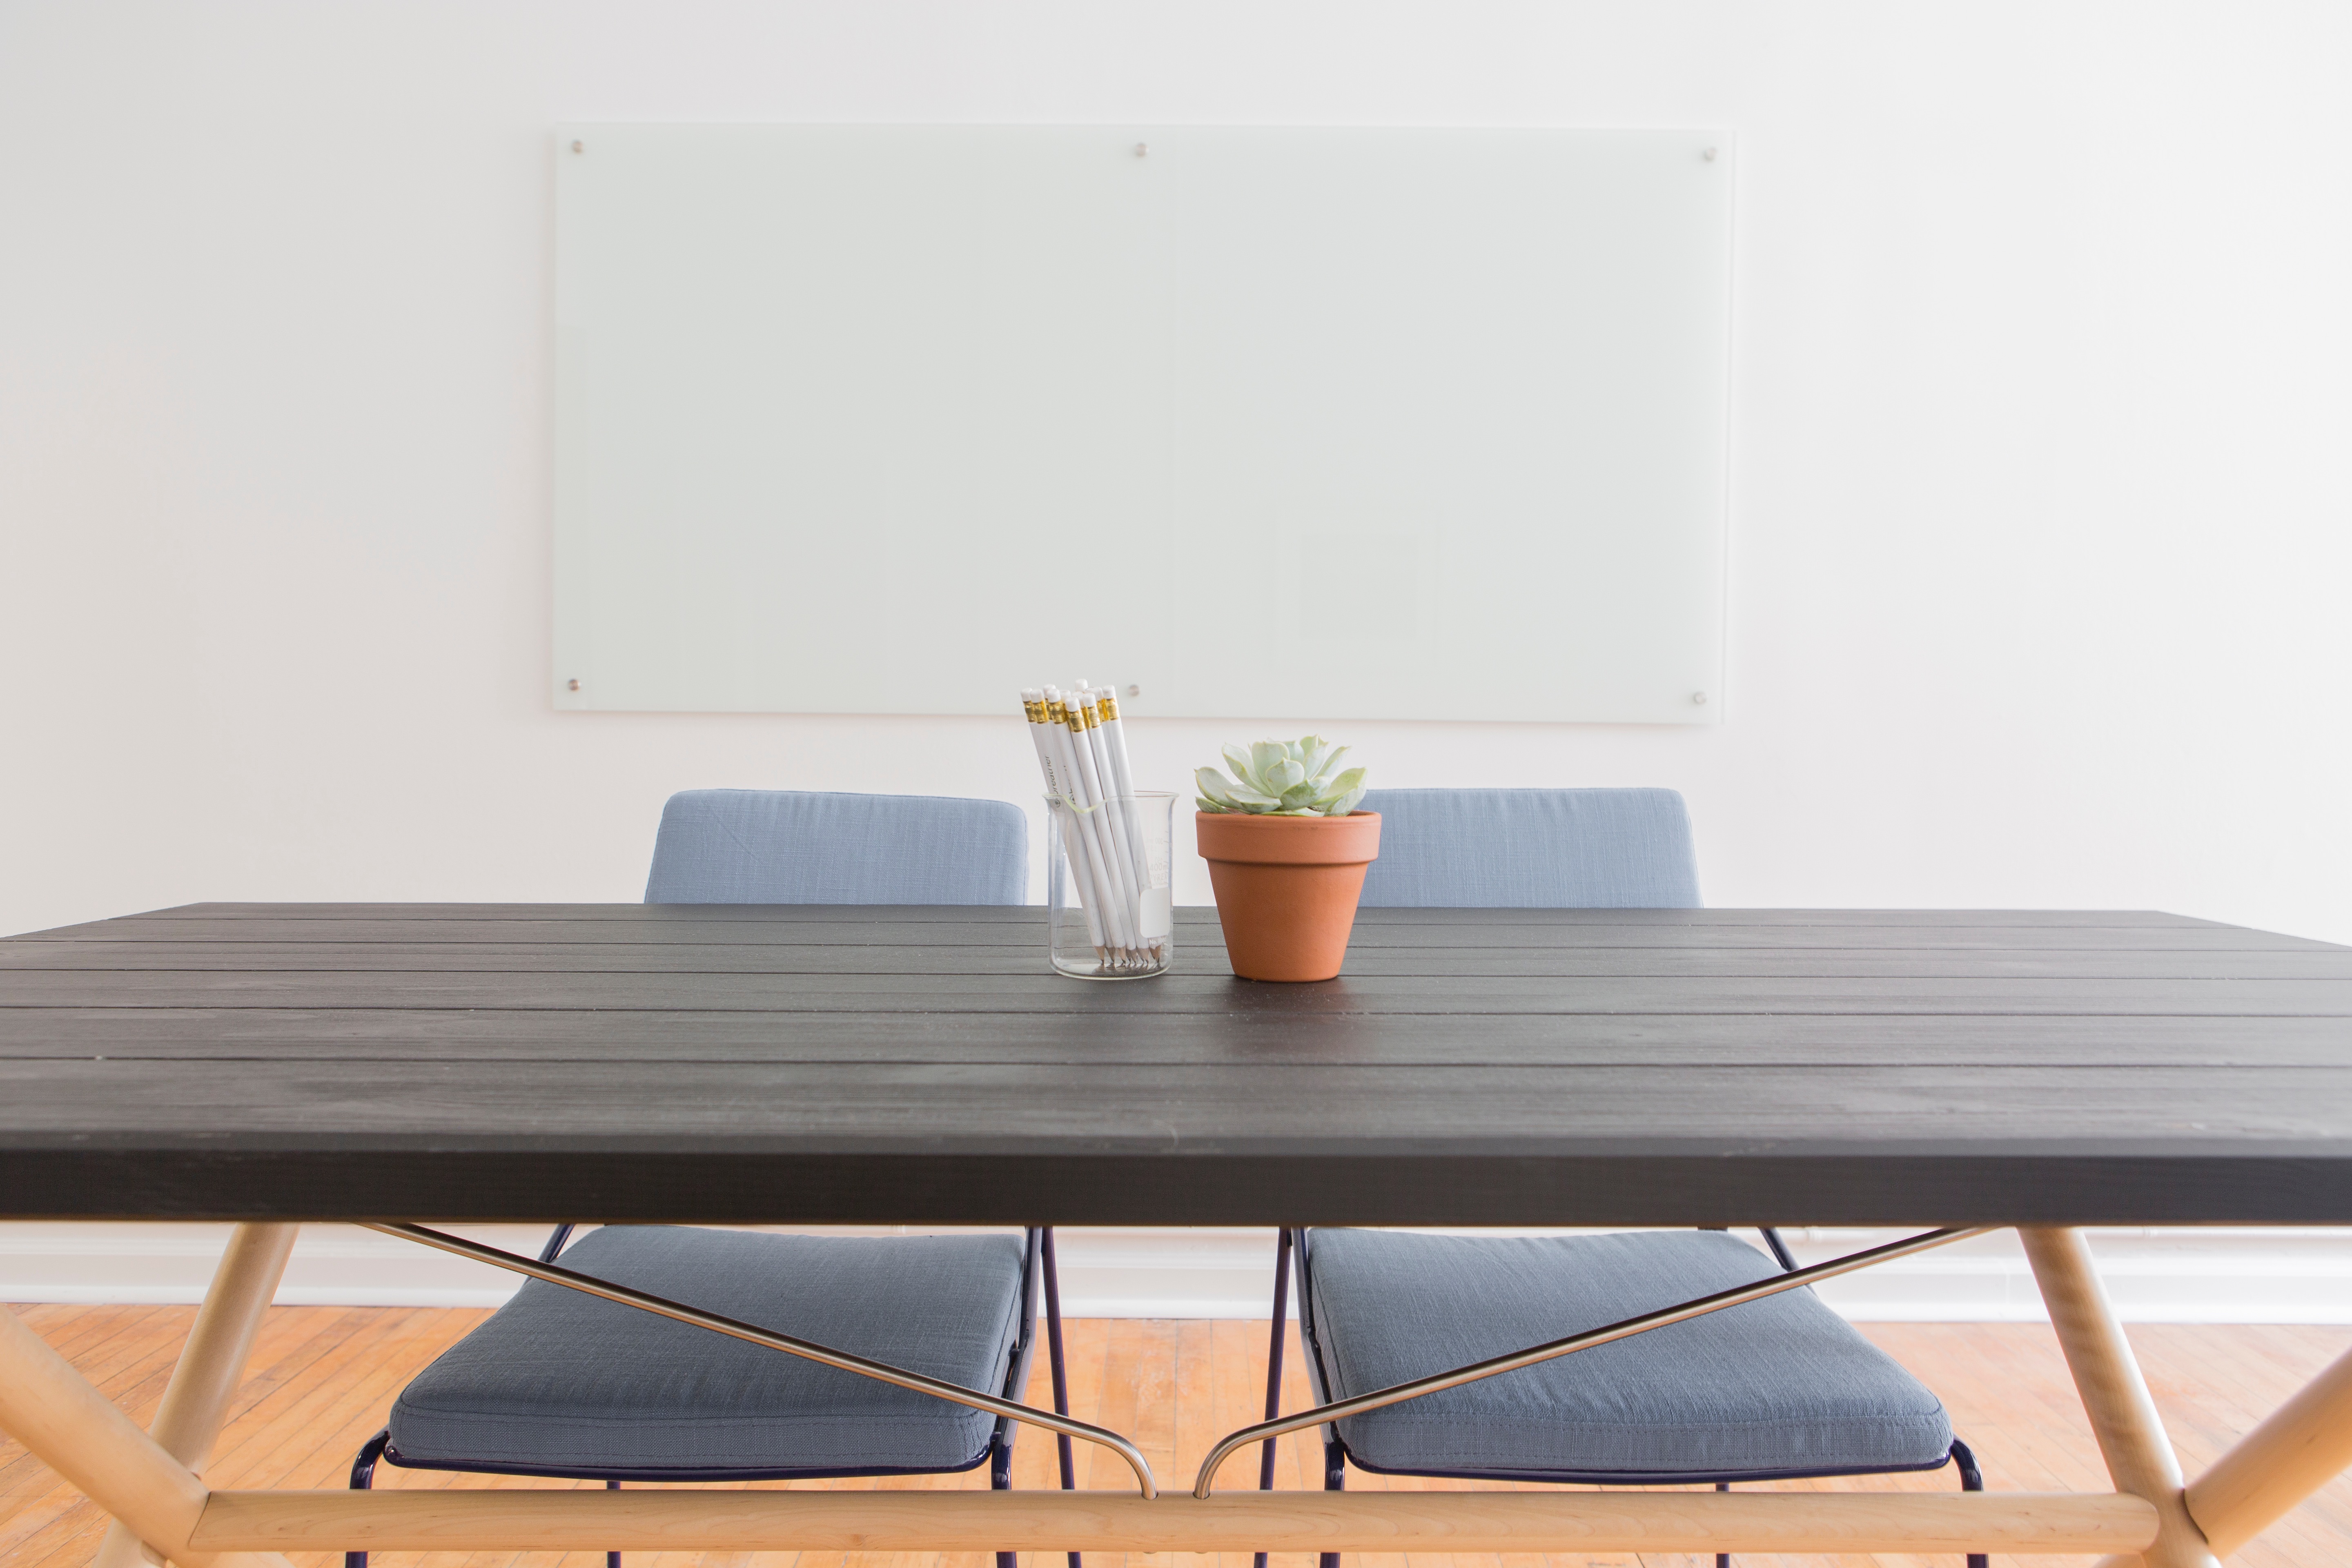
table, wood, floor, furniture, couch, coffee table, interior design, armrest, studio couch